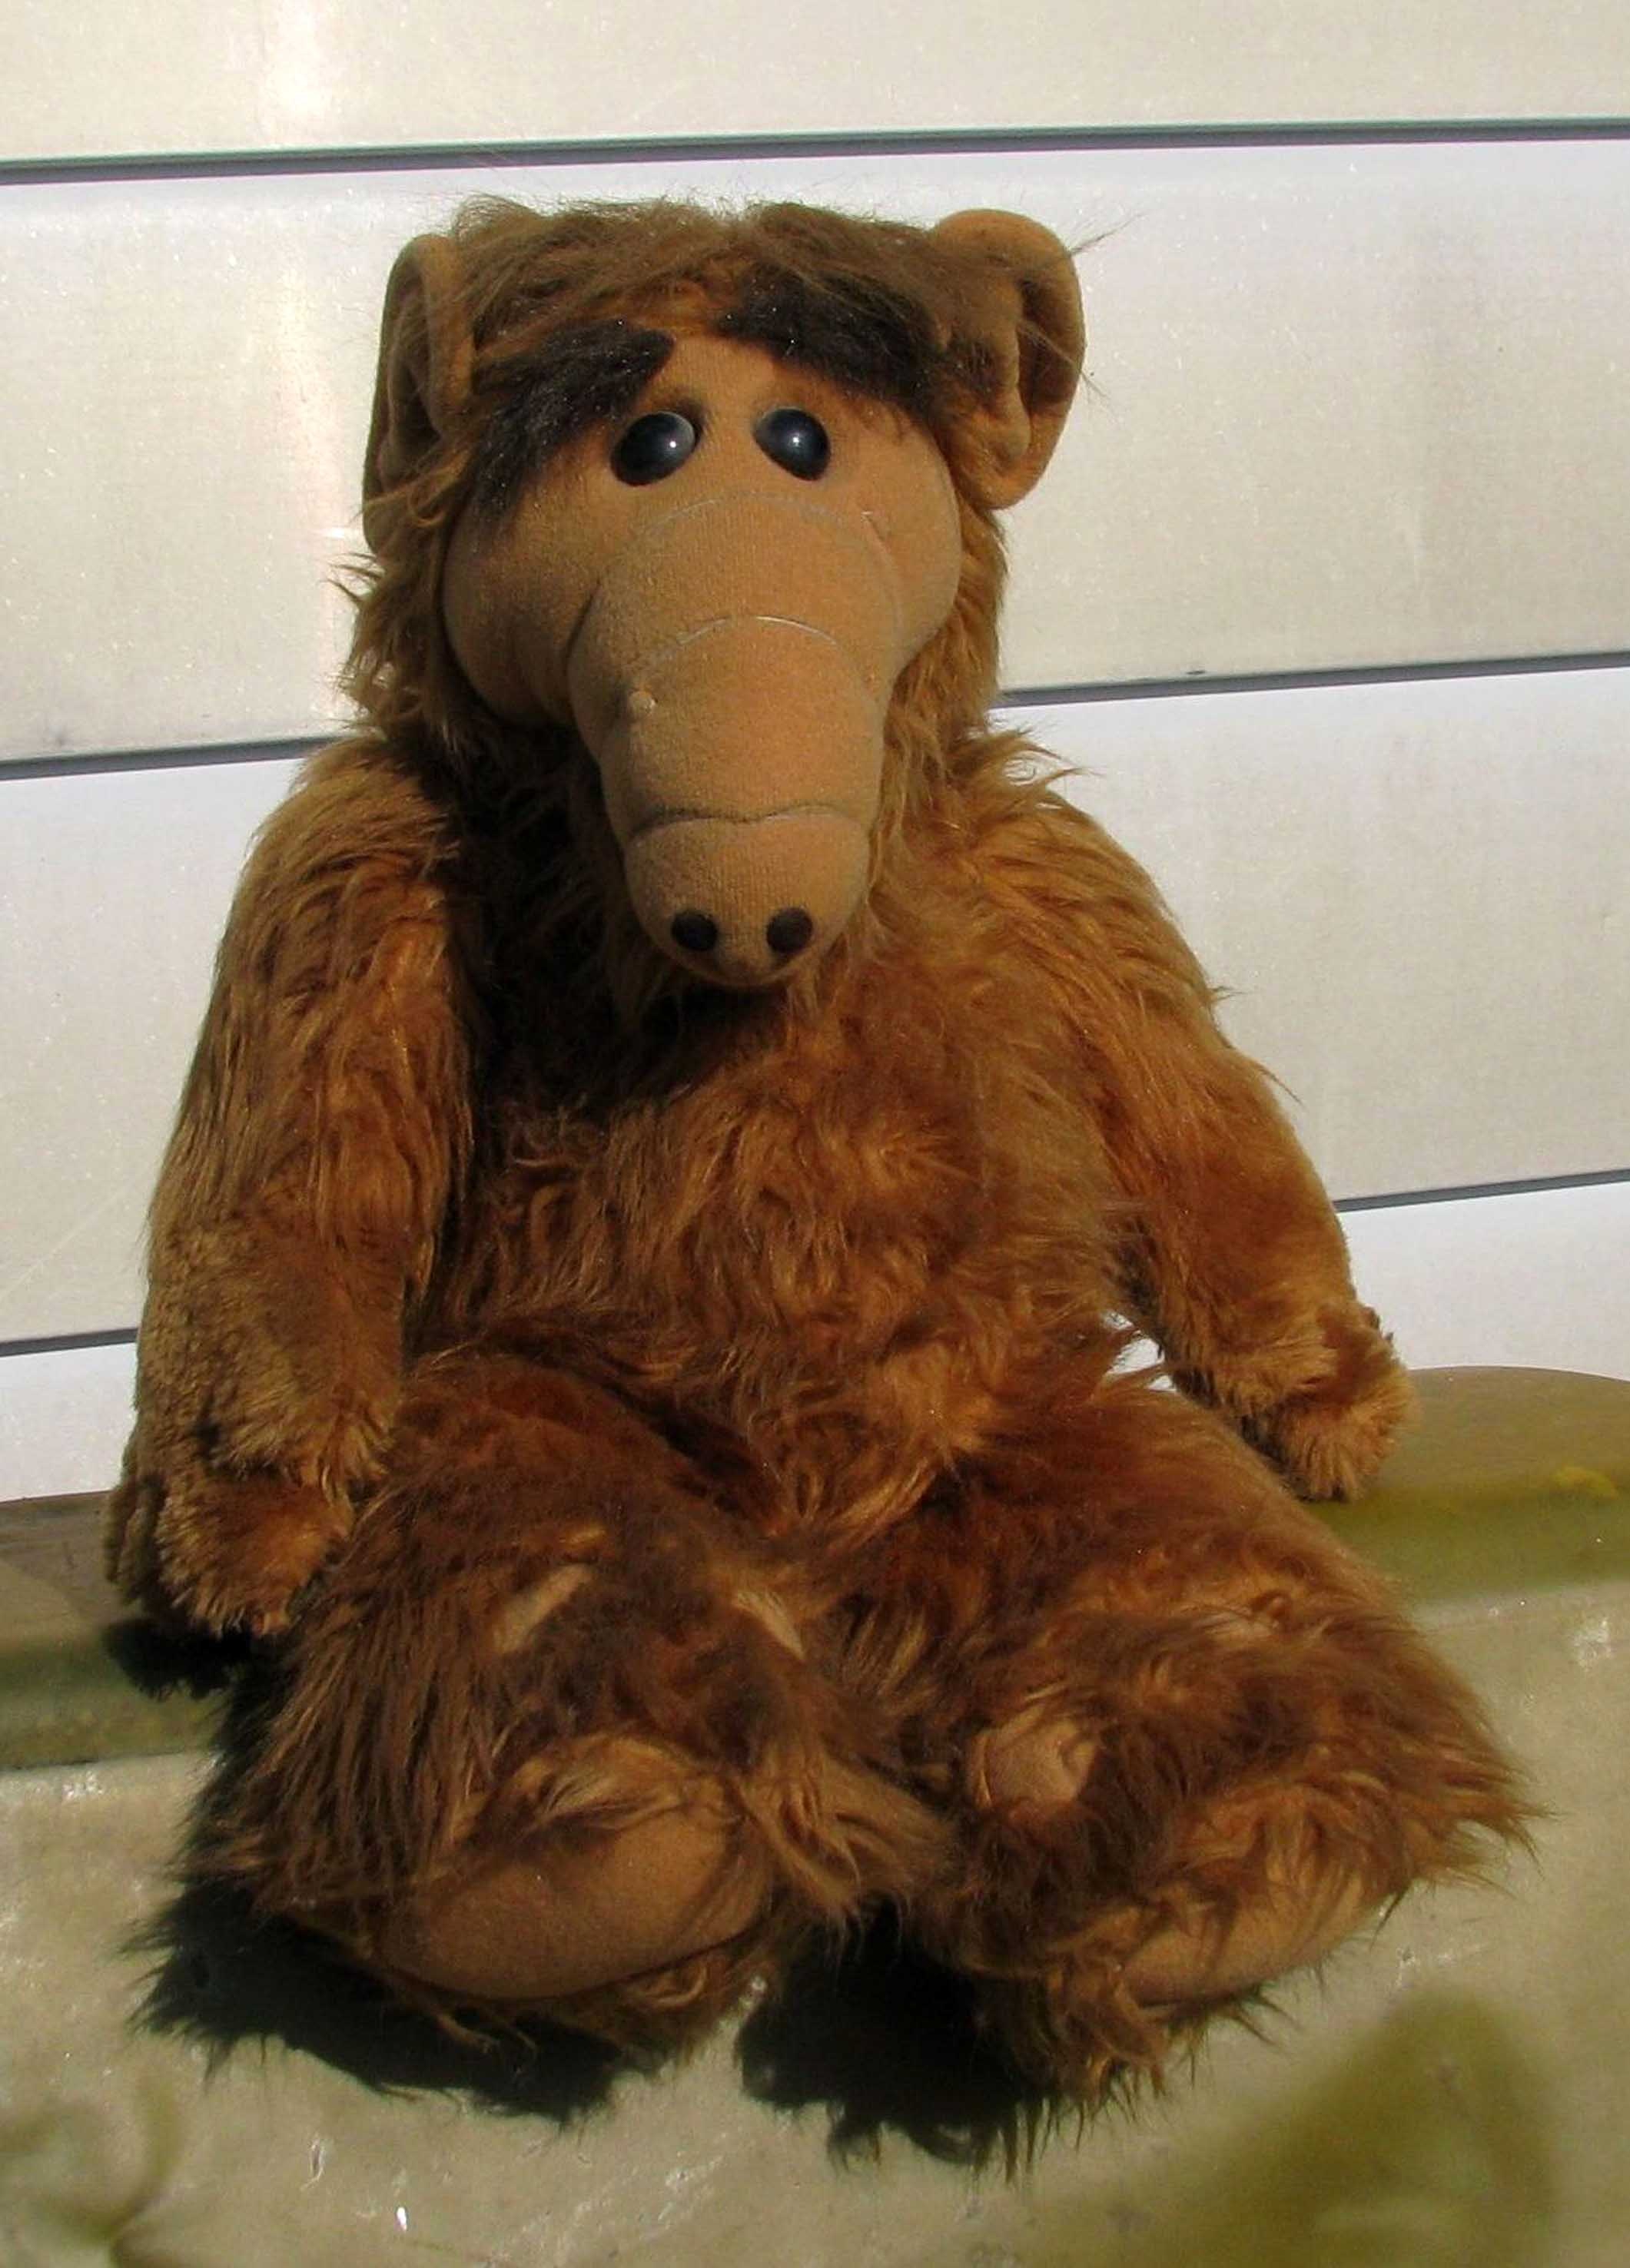
bear, fur, toy, material, teddy bear, puppet, textile, canada, plush, ontario, moneymore, stuffed toy, alf, tv star